Hermes (Greek stamp)

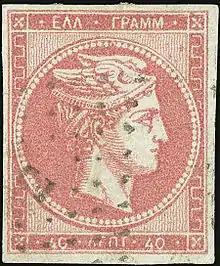

From the beginning of the 1870s years, the supply of the papers from France has been stopped due to the Franco-Prussian war. The Greek mint started to use papers from unknown provenance of relative good quality but with half-transparent and regular "clouds" visible by transparency on the light.